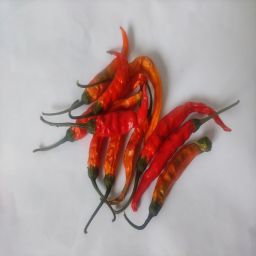
Crop: Chile Pepper
Quality: Dried